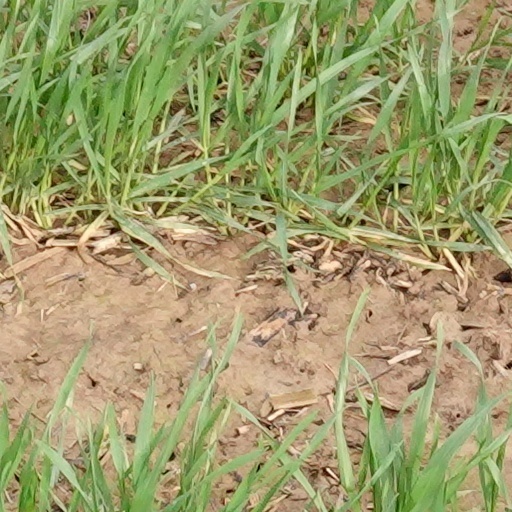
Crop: wheat